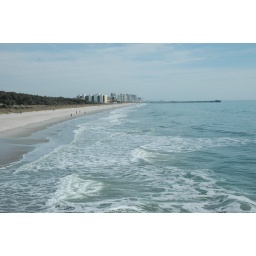
The dolphins were jumping completely out of the water near the beach. It was incredible!